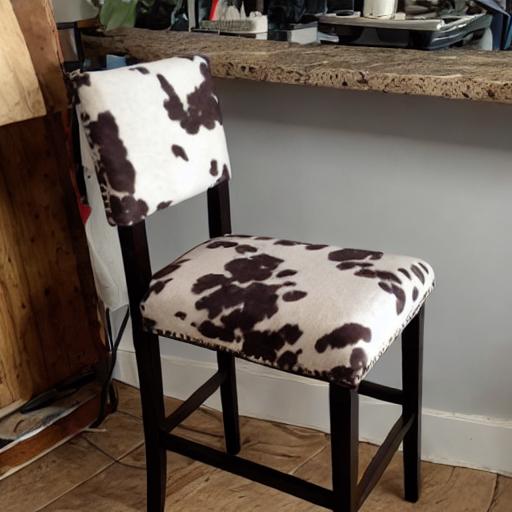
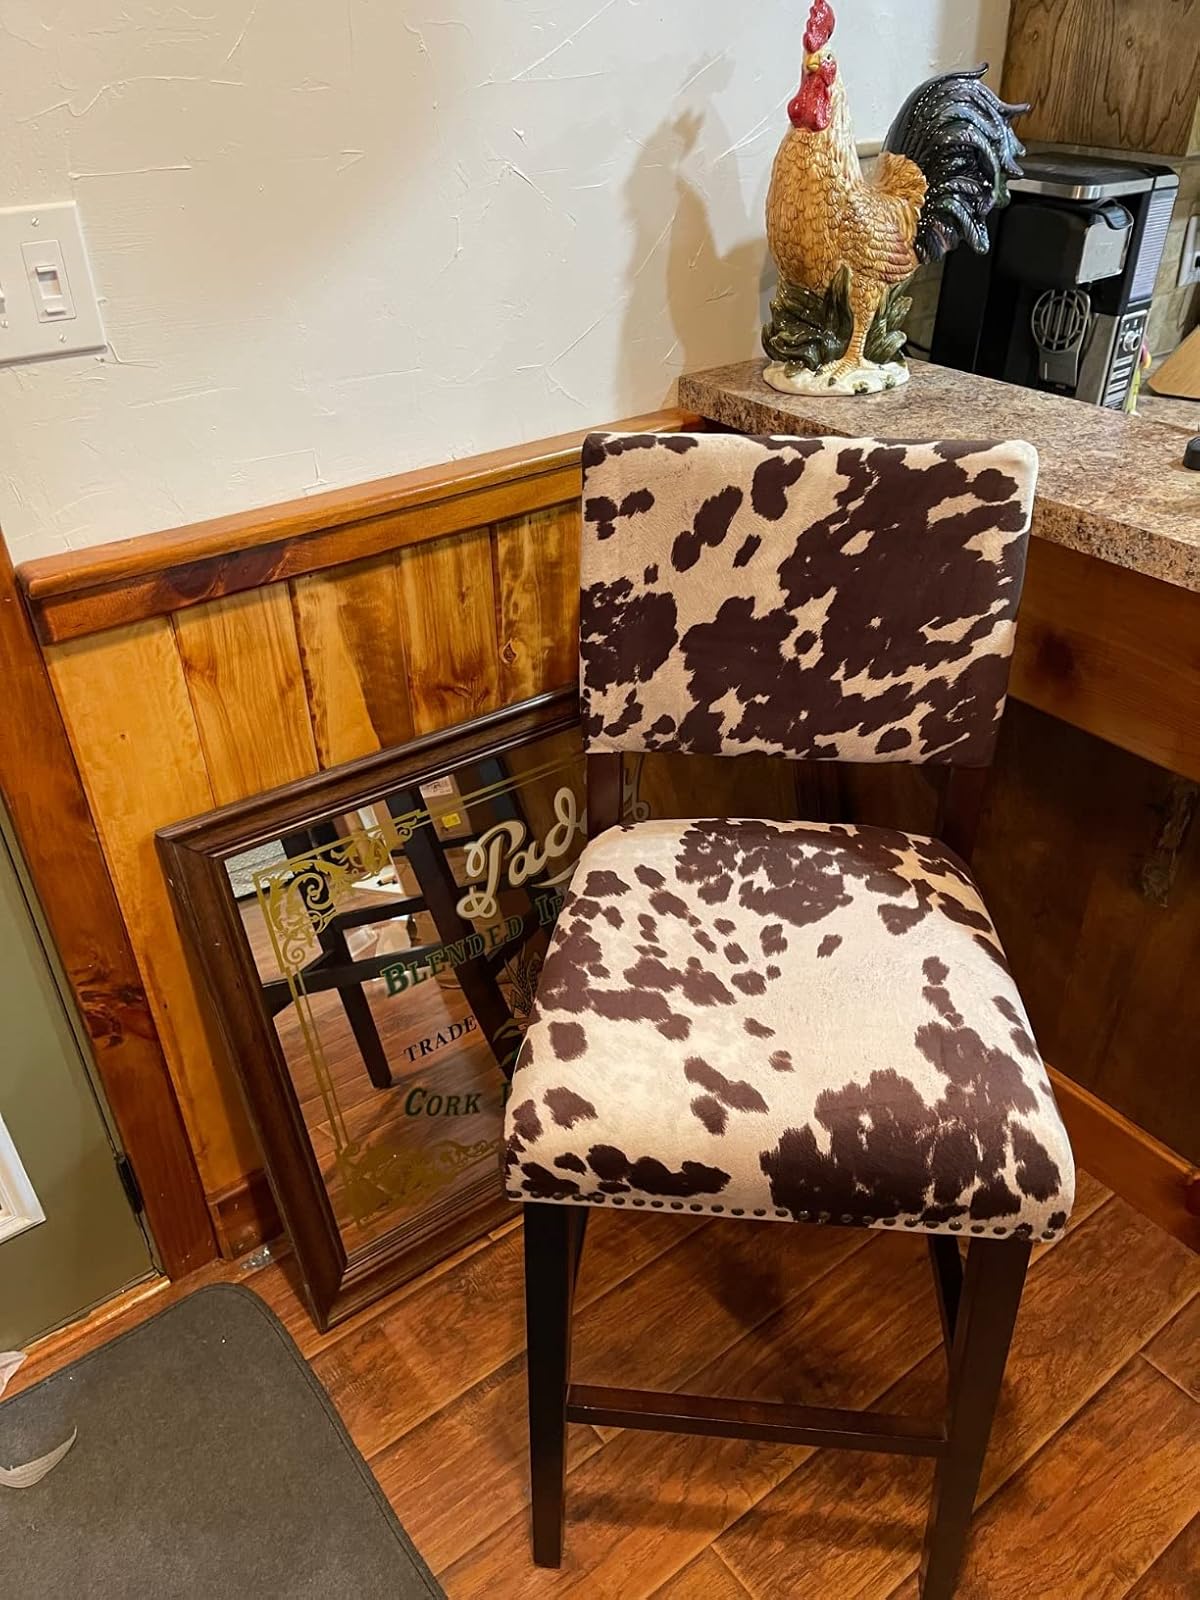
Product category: stool
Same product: no